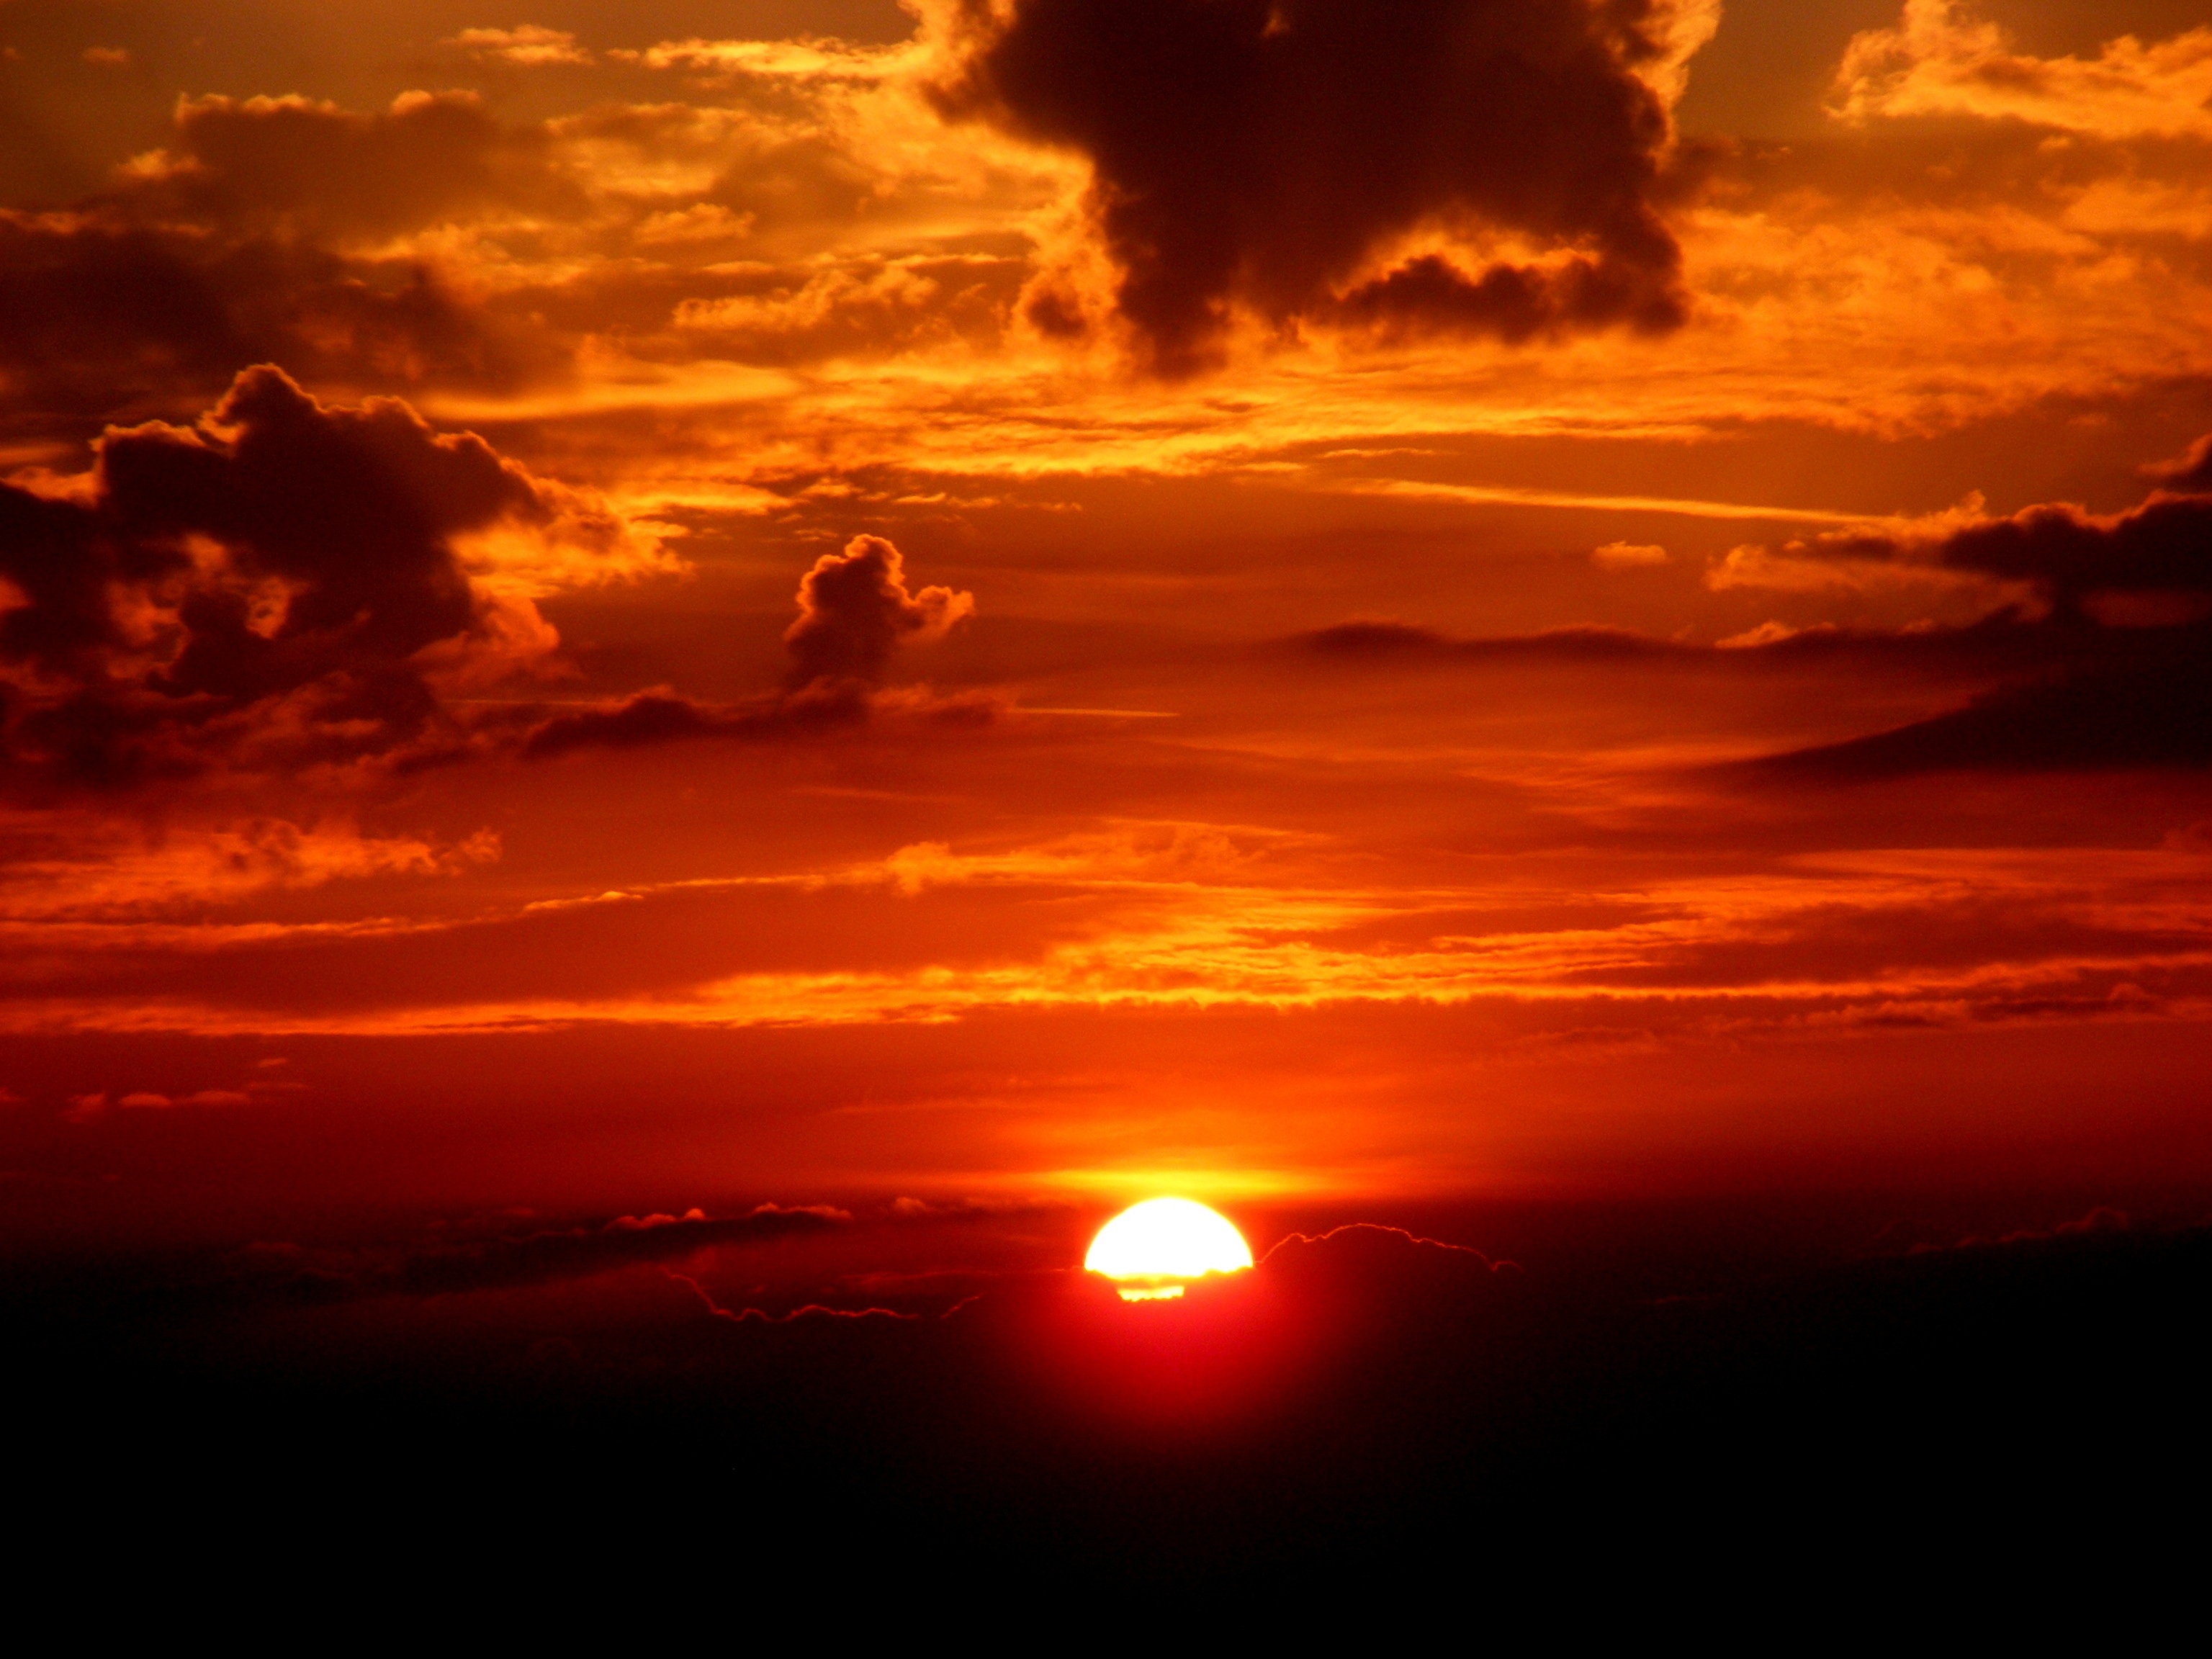
sea, nature, horizon, cloud, sky, sun, sunrise, sunset, sunlight, cloudy, morning, dawn, atmosphere, dusk, evening, twilight, red, evening sun, afterglow, red sky at morning, public domain images